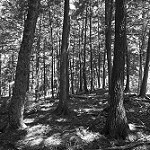
Label: B & W